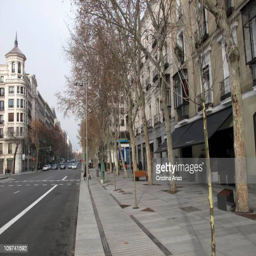
view of the roadway and one of the new sidewalks of street after its remodeling